Lytes Cary

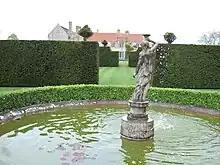
Pond Garden looking north towards the house through the Seat Garden and Croquet Lawn

This was added to the south of the Great Hall in the early 16th century to provide a small intimate room where the family could eat in private away from the servants. Above it is the small Oriel Bedroom, probably originally a dressing room for the Great Chamber as its only entrance is via that room. At the same time that the oriel room and bedroom were added, rooms were added or remodeled to the south of the Great Hall: the Great Parlour with Great Chamber above, and the Little Parlour with Little Chamber above. John Lyte, the builder, placed his coat of arms on the outside of the building.